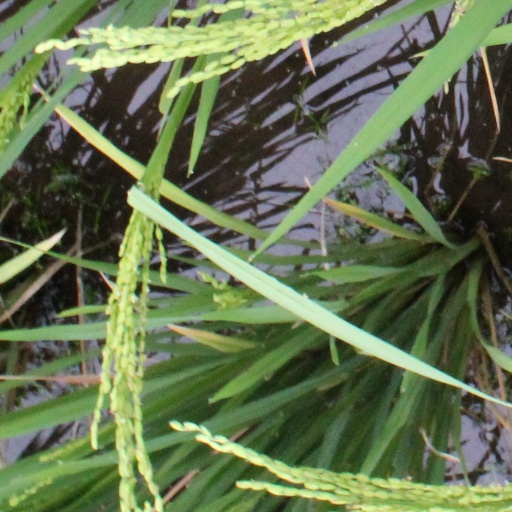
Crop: rice